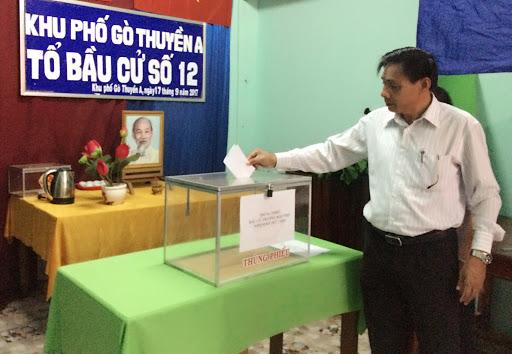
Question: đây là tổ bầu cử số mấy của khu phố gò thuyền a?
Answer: đây là tổ bầu cử số 12 của khu phố gò thuyền a